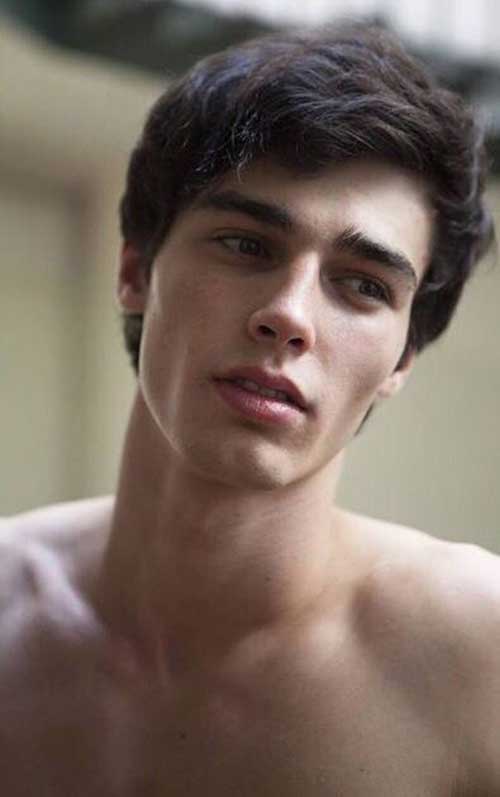
Gender: men